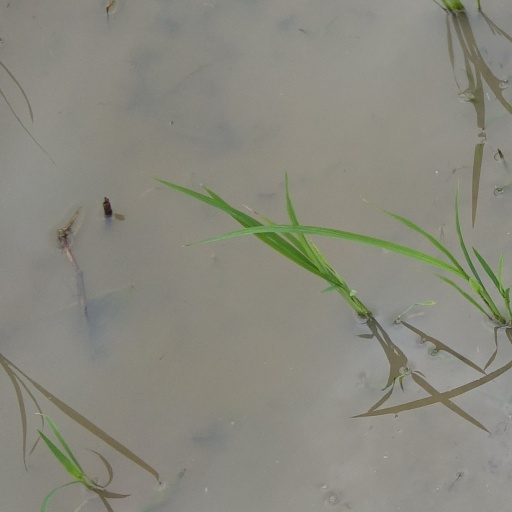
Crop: rice